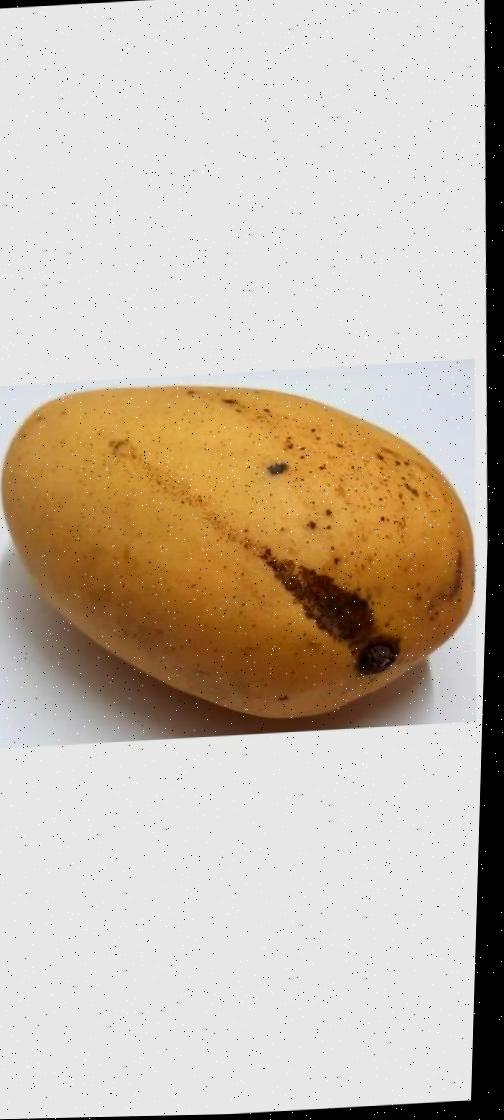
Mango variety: Katimon